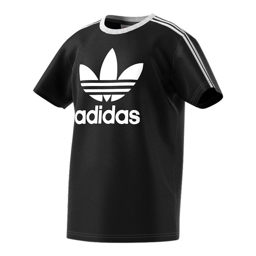
your favourite tee gets a makeover .